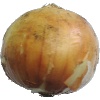
Label: white_onion